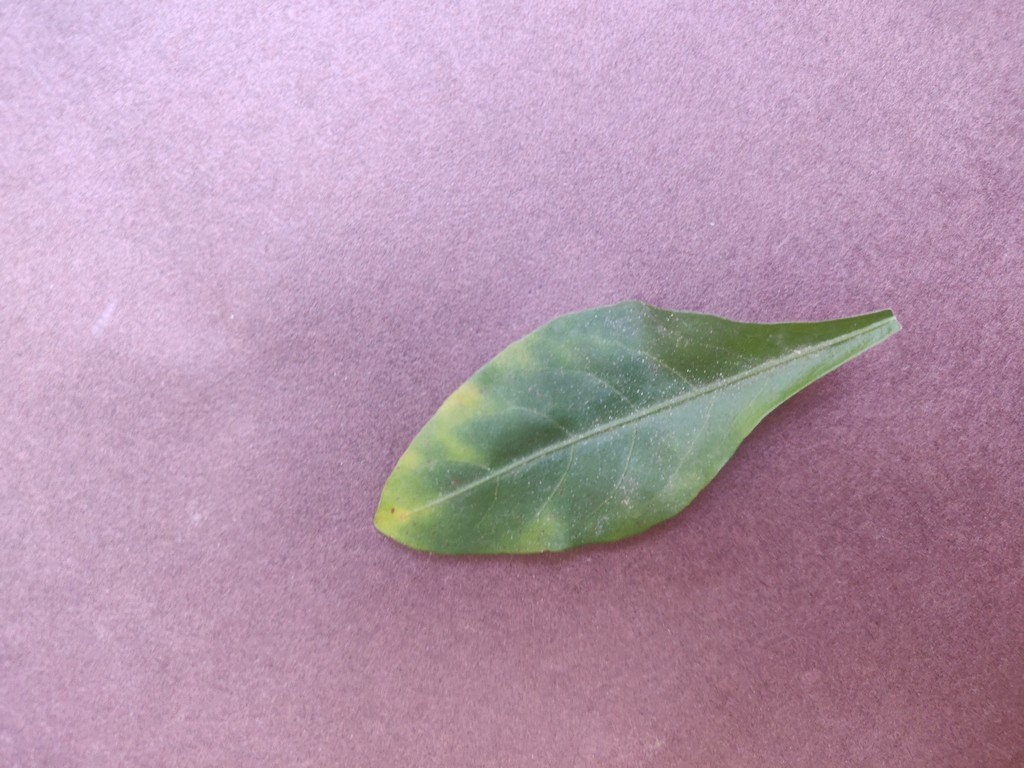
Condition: Unhealthy
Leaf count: single
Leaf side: front